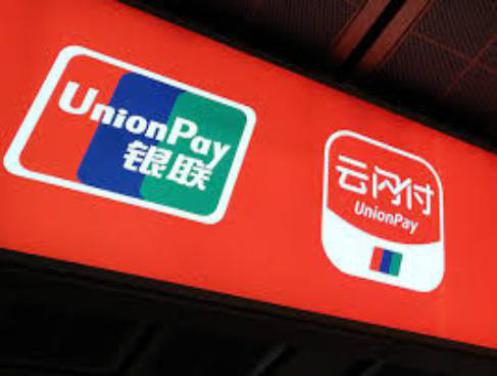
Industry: Others